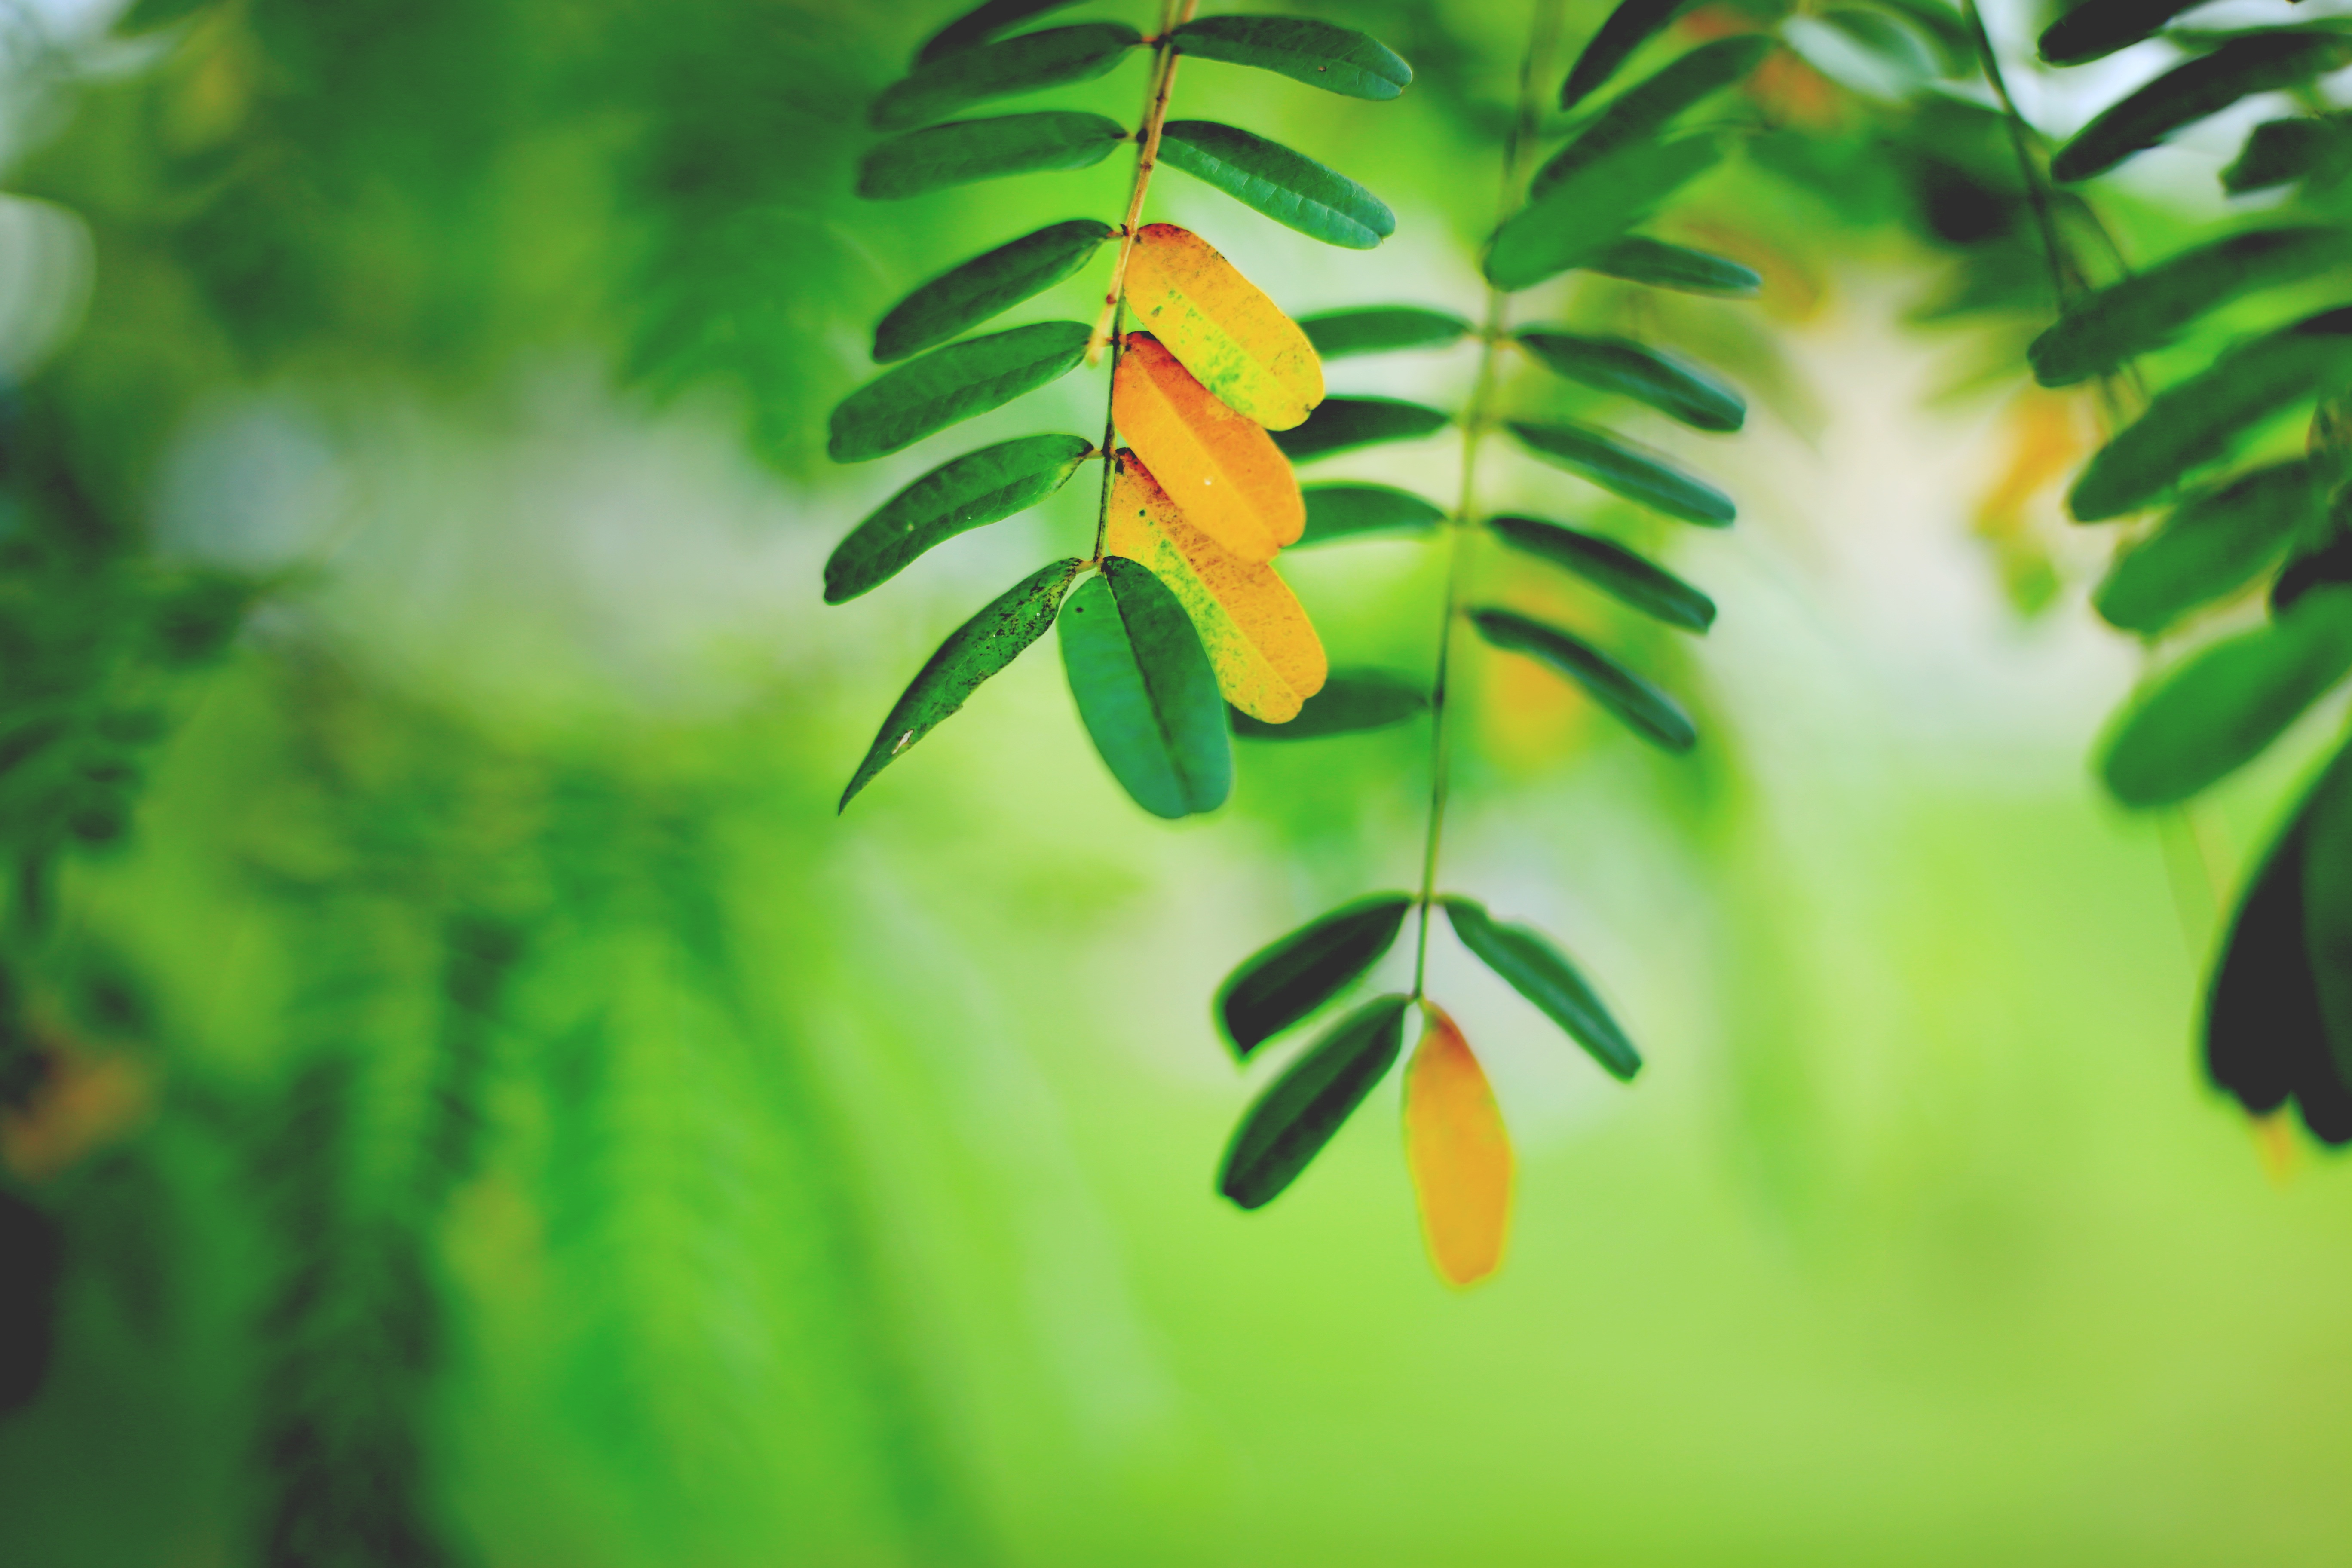
tree, nature, branch, plant, sunlight, leaf, flower, green, jungle, botany, yellow, flora, details, macro photography, on one, plant stem, land plant